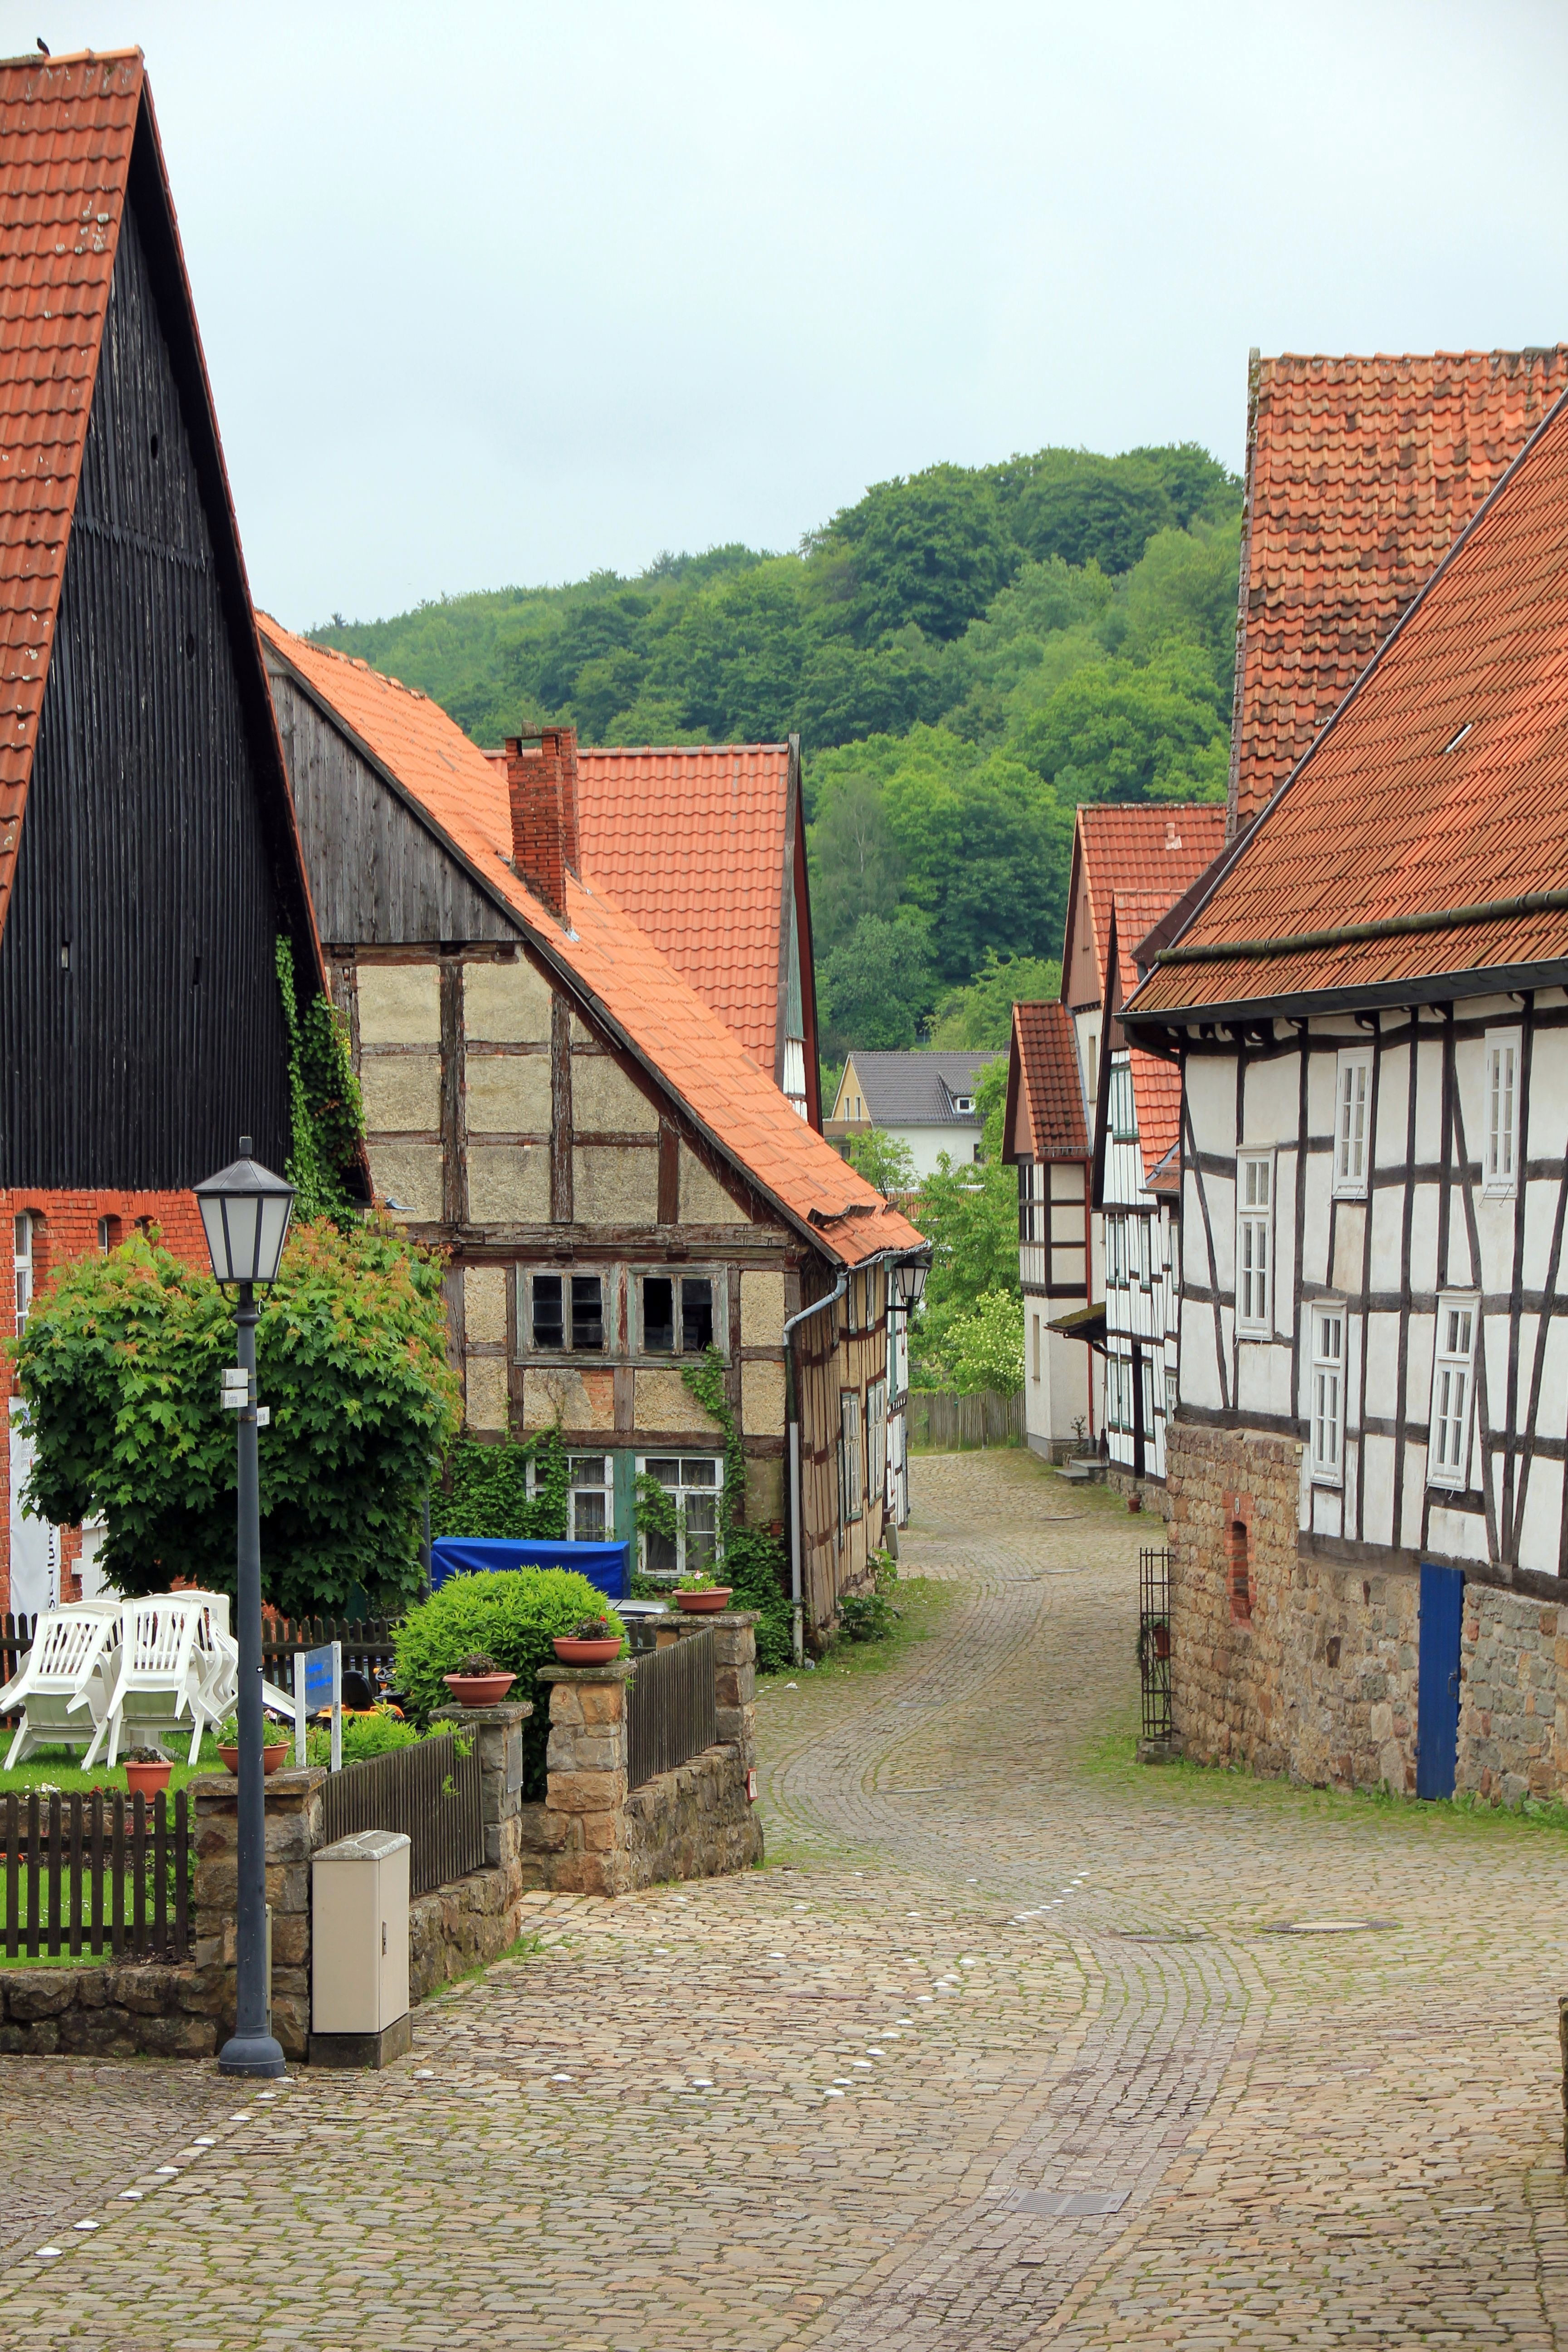
road, farm, house, town, building, barn, city, home, village, cottage, nostalgia, homes, neighbourhood, rural area, truss, human settlement, schwalenberg